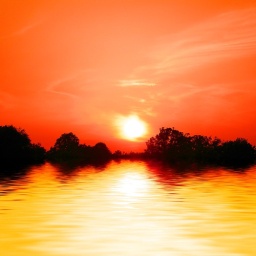
&amp;quot;Sunset time over the lake as the sun slips behind the trees &amp;quot;Imagination !